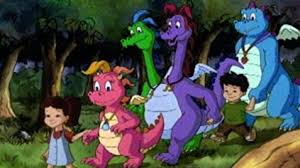
Portrait style: Cartoon Portrait